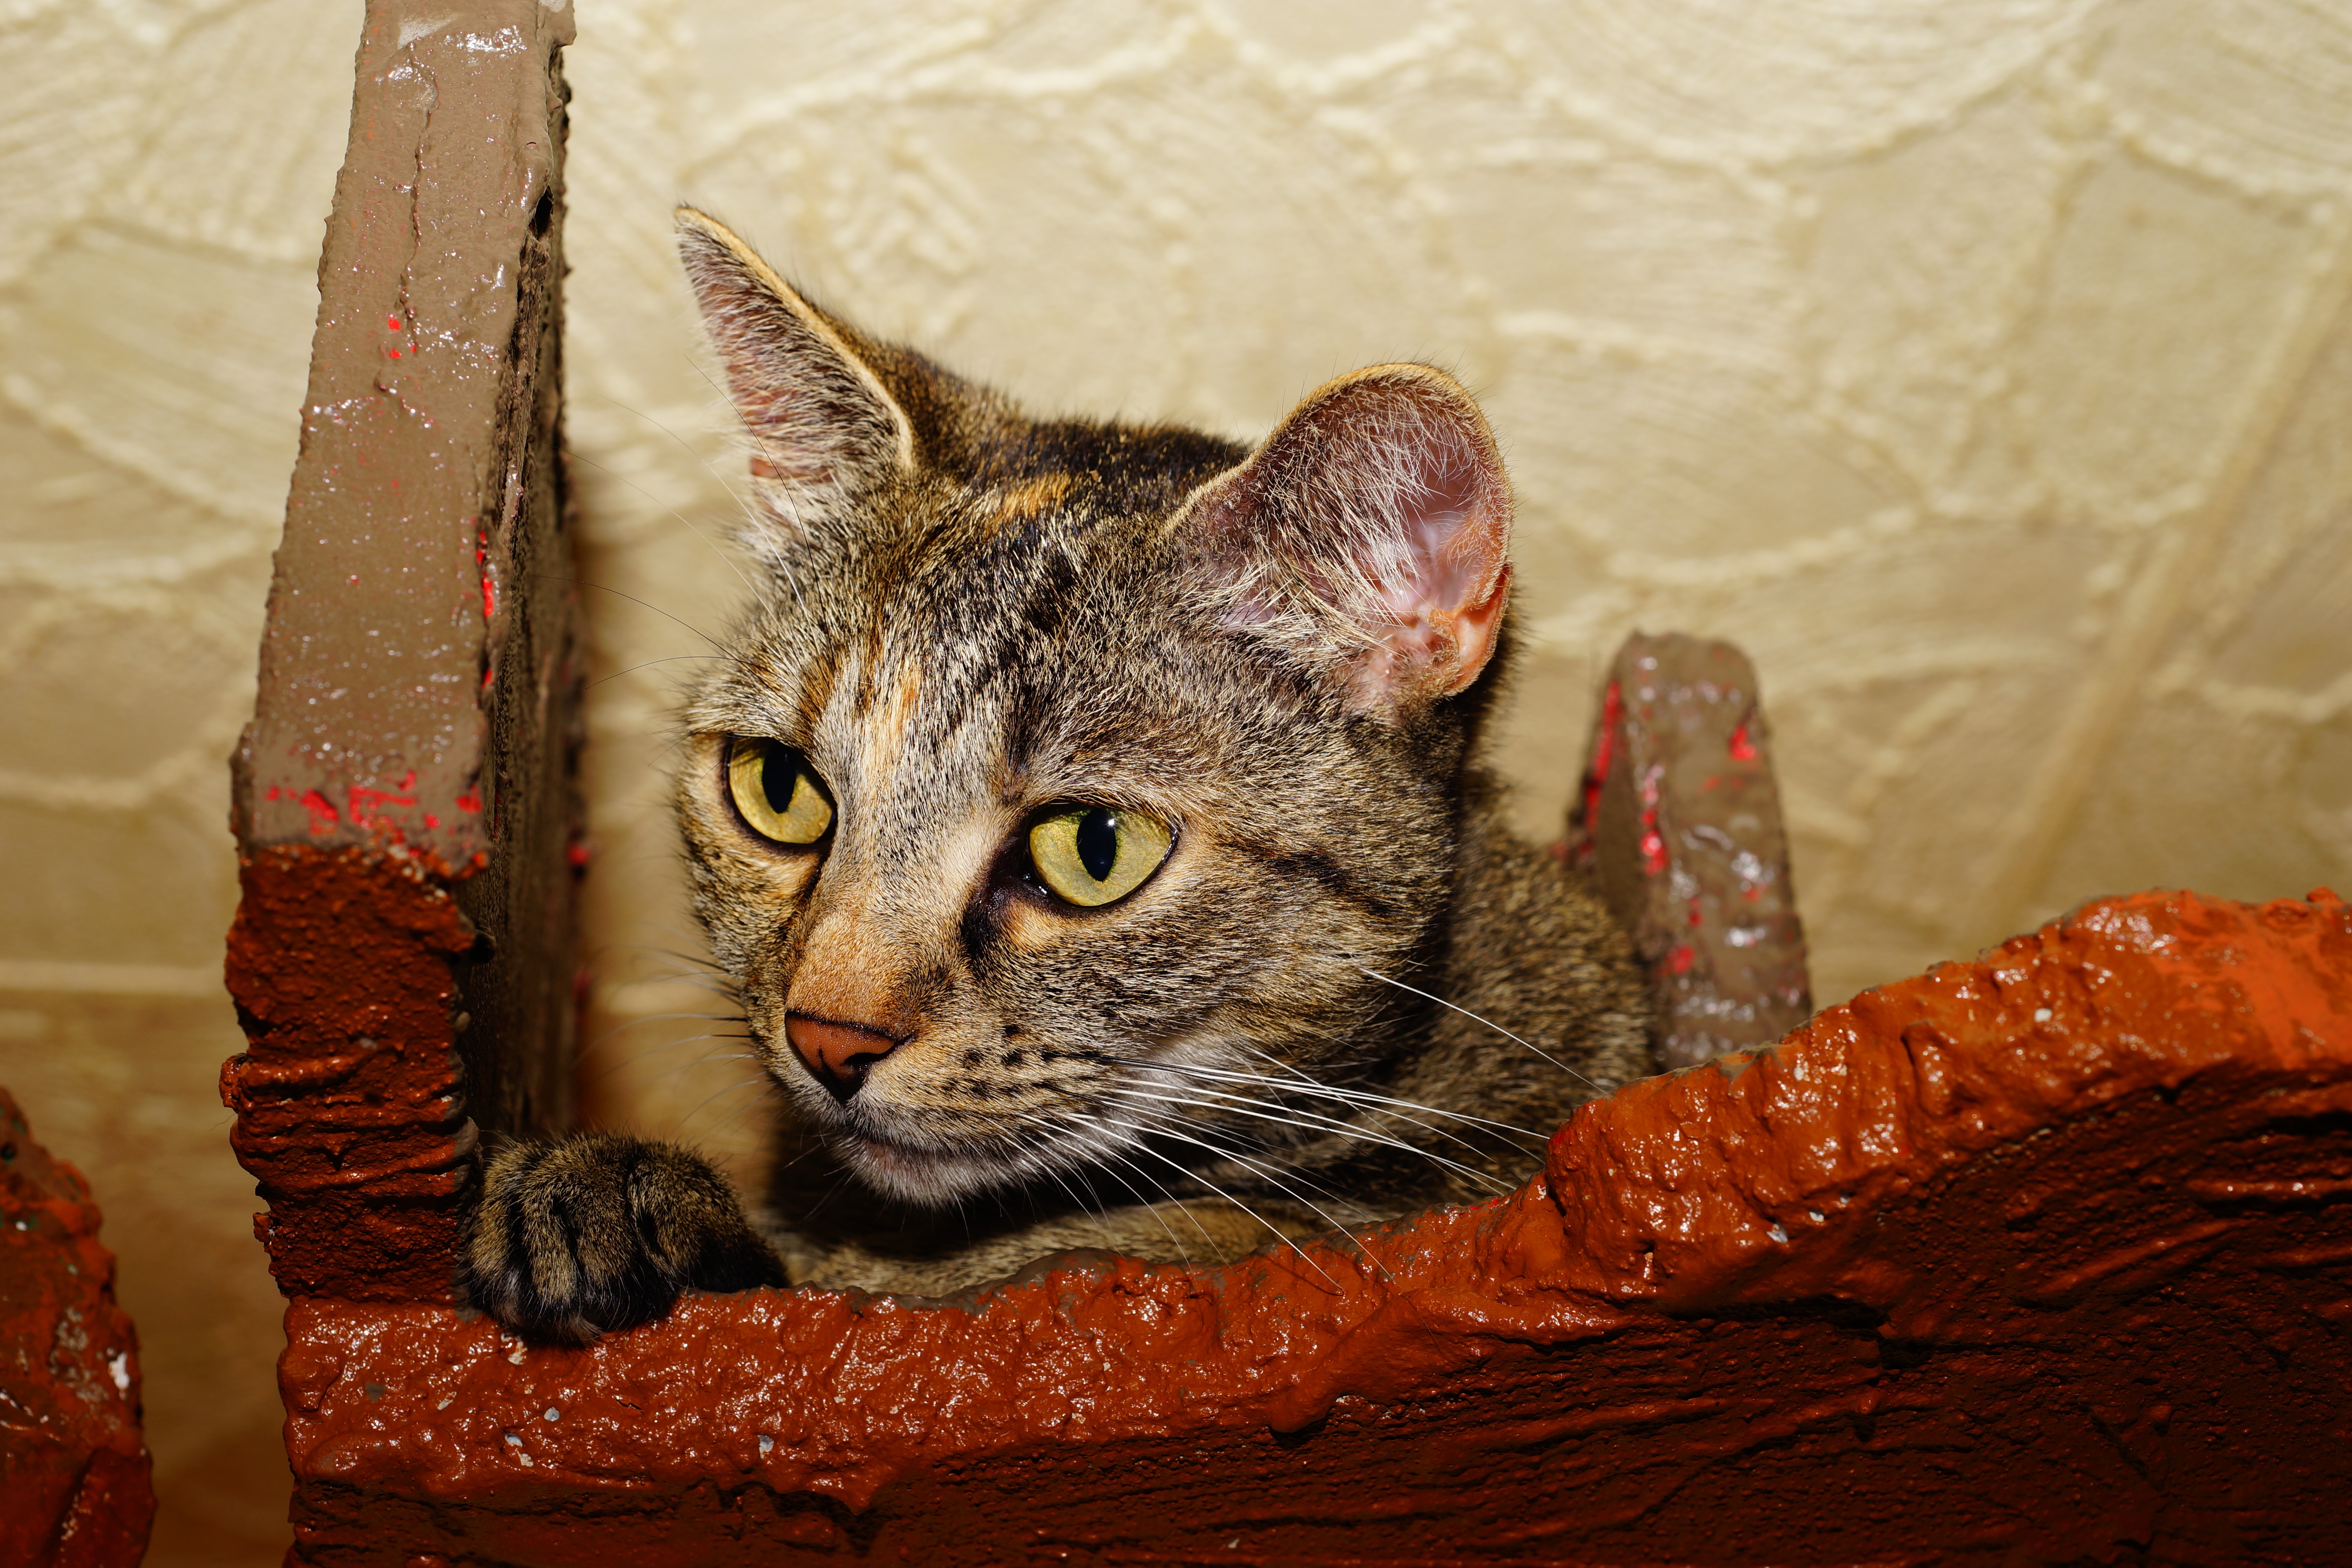
female, pet, fur, kitten, cat, mammal, close, claw, close up, face, nose, whiskers, paw, adidas, head, vertebrate, mieze, curious, domestic cat, cute cat, mackerel, cat face, cat's eyes, beard hair, tabby cat, small to medium sized cats, cat like mammal